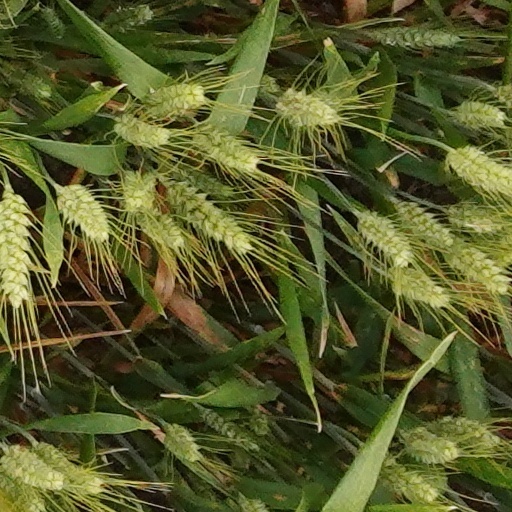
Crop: wheat